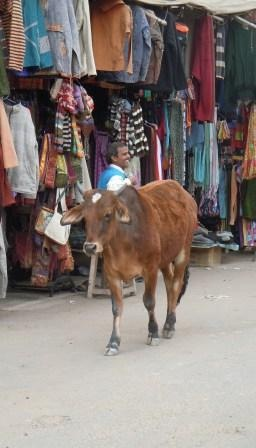
A brown cow walking down a street next to a shop.
A cow walks down the street in front of clothing vendors.
A cow walking through a marketplace near a man and clothes.
A cow is walking through the streets by vendors.
A cow walking past a street clothing vendor.